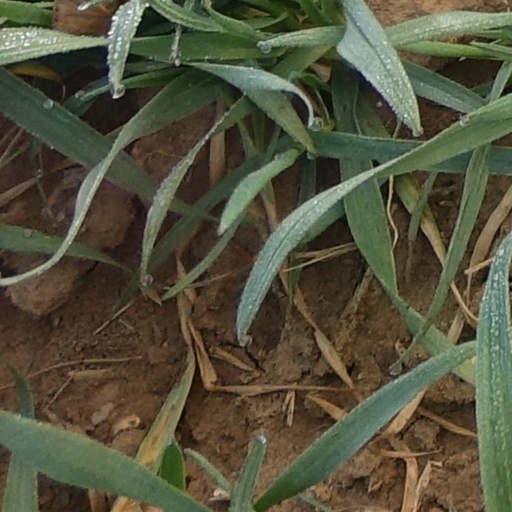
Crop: wheat